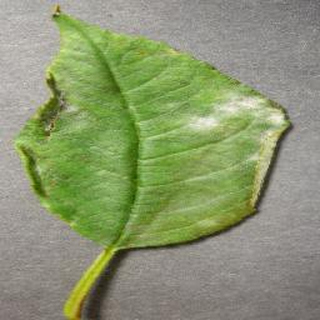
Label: cherry_powdery_mildew